Landau–Rohrbach railway

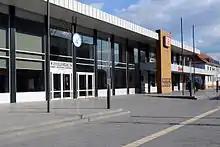
Landau station building opened after the Second World War

As a result of German defeat in World War II, there was an initial decline of the Landau–Rohrbach railway when the second track of the line was removed between 1945 and 1948 as part of German reparations during the French occupation. Also affecting the development of the Southern Palatinate line was the electrification of the Palatine Ludwig Railway, which took place in the years 1960–1964. Especially in the Kaiserslautern–Neustadt section, the difficult topography (including many tunnels) meant that this work required single-track operations and speed restrictions so that the capacity of the line was limited. For this reason, during the same period freight traffic was diverted over the "Queichtalbahn", so that there was an initial increase of traffic on the line. However, this changed with the completion of electrification work in 1964. The freight on the "Queichtalbahn" declined rapidly as it now largely ran over the much higher-capacity Palatine Ludwig Railway. For passengers, the line regained some of its importance for the operation of long-distance trains, especially from Saarbrücken to southern Germany, because the line is somewhat shorter that the Palatine Ludwig Railway. In this context, Landau also received a new station building, as the old building was very badly damaged during the war. The centenary of the line in 1975 was celebrated with steam train services, among other things.